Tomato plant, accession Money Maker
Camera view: vertical (180 deg); turntable rotation: 30 degrees
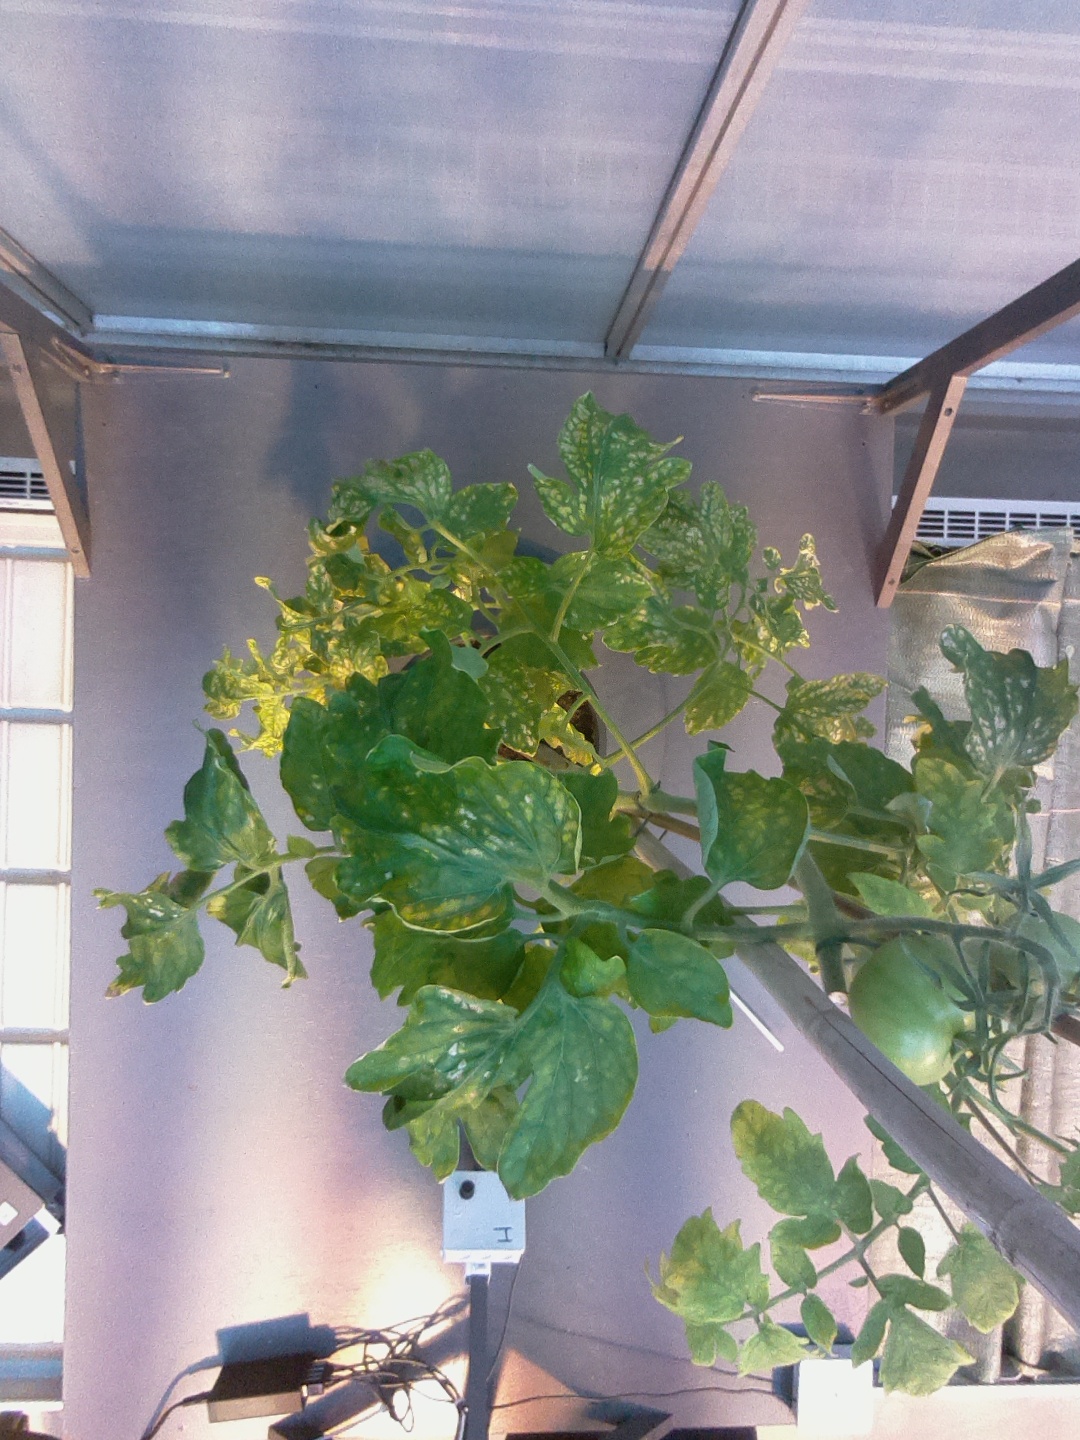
BBCH growth stage 75: 50%-60% of final fruit size